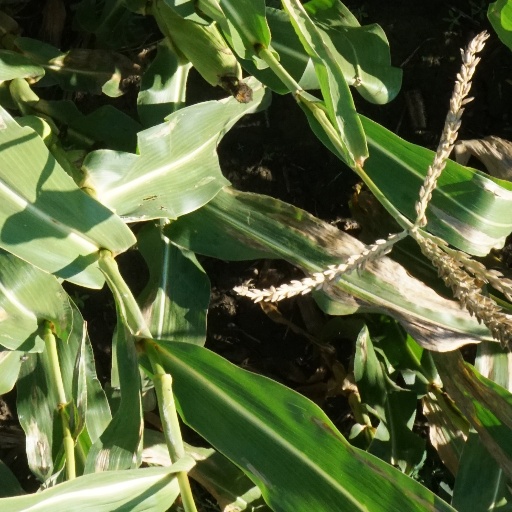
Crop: maize; corn